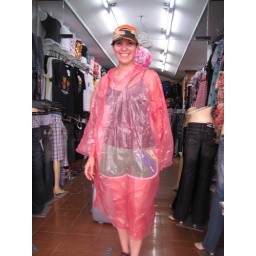
Me in sexy plastic bag 20 baht raincoat!